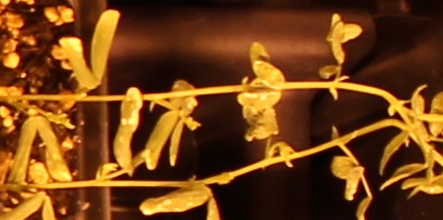
Label: Lentil